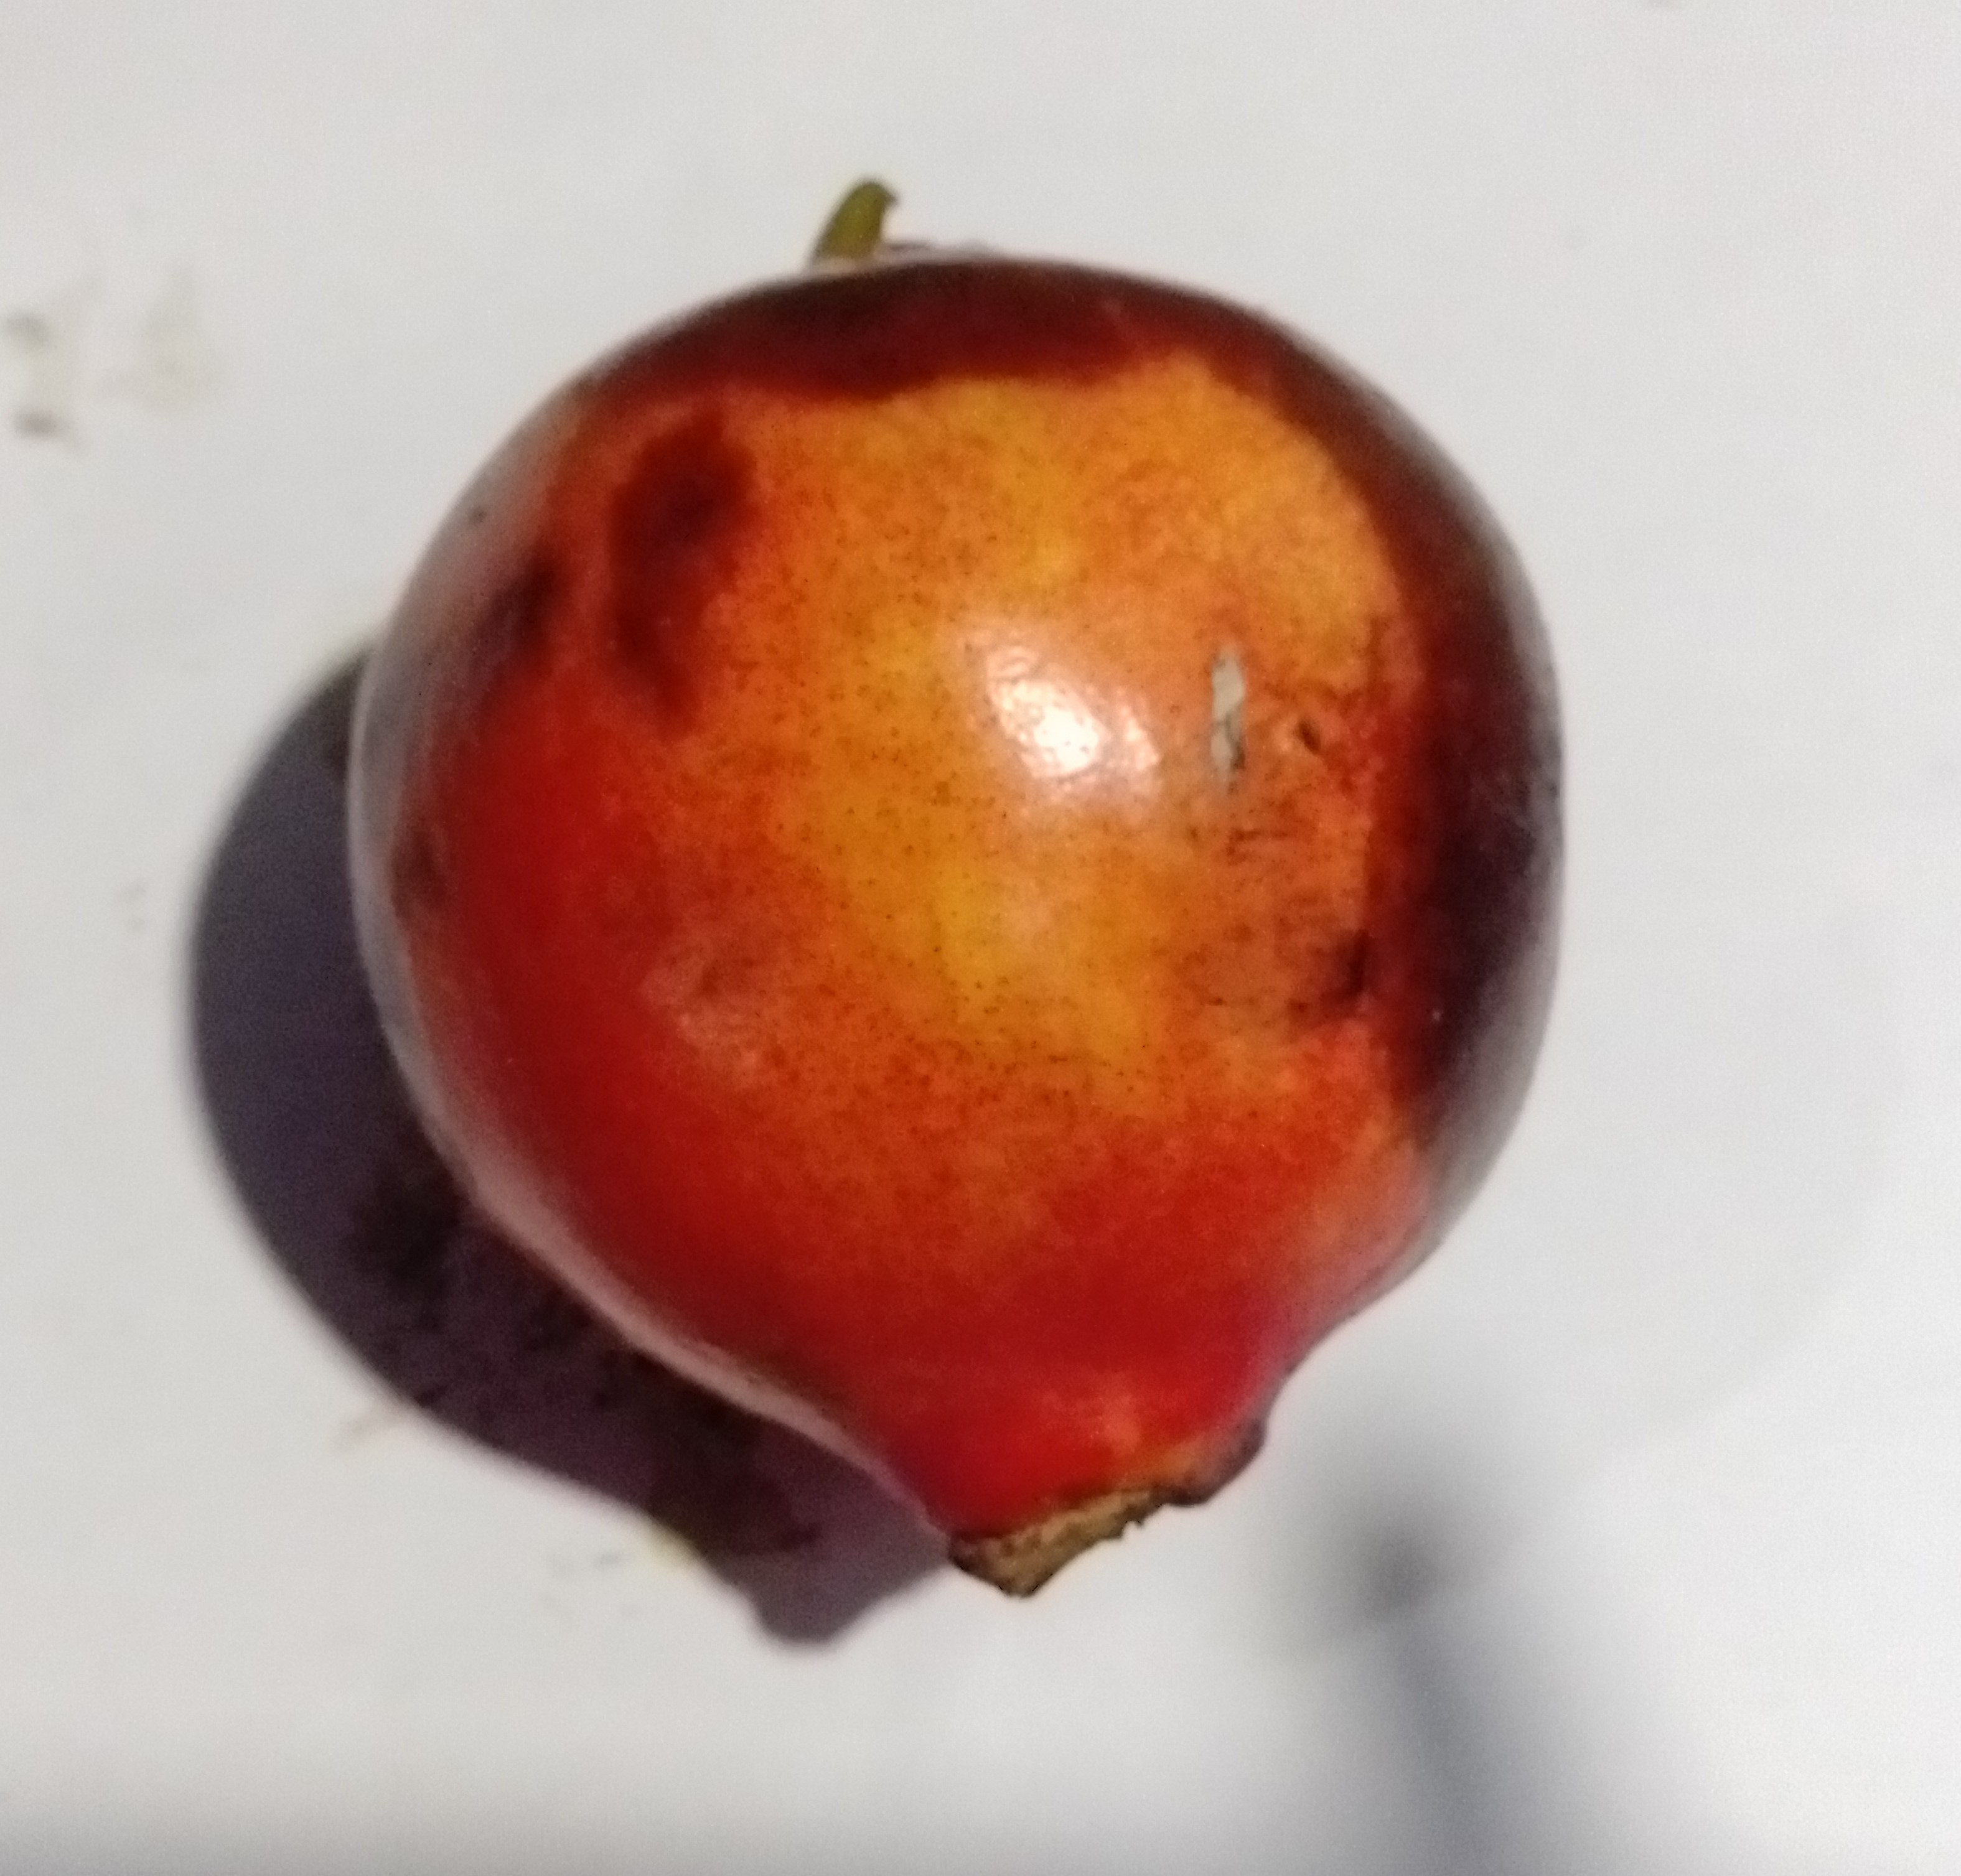
Fruit: pomegranate
Condition: rotten